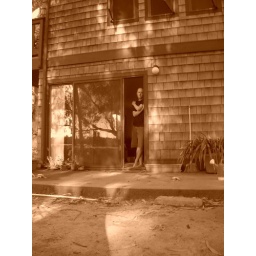
mike in sepia tone - and the fire reflected in our sliding glass door